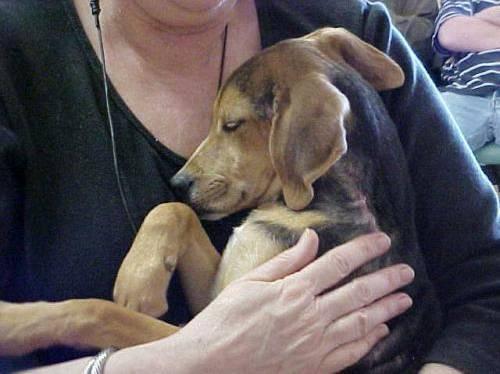
dog